Politics of Scotland

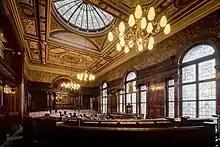
Debating hall of Glasgow City Chambers, seat of Glasgow's City Council

In August 2021, the SNP and the Scottish Greens agreed terms which would see the Scottish Greens enter into a power sharing agreement with the SNP, known as the Bute House Agreement. The agreement would see the Scottish Greens form part of the Scottish Government. The Agreement details the way in which the Scottish Government and the Green Group in Parliament will work together, the appointment of Green ministers, excluded policy areas from the Agreement, confidence and supply and dispute resolution. The agreement is accompanied by a shared policy programme, which sets out in detail where the two have decided to collaborate. On 31 August 2021, the SNP and Scottish Greens entered a power-sharing arrangement which resulted in the appointment of two Green MSPs as junior ministers in the government, delivery of a shared policy platform, and Green support for the government on votes of confidence and supply. There was no agreement on oil and gas exploration, but the government now argued that it had a stronger case for a national independence referendum. First Minister Humza Yousaf formally ended the Bute House Agreement on 25 April 2024, effectively removing the Scottish Greens from government. He claimed that the Bute House Agreement "had served its purpose" and would lead a minority Scottish Government. As a consequence, Yousaf faced a vote of no confidence in the Scottish Parliament, and resigned on 7 May 2024 amidst the resulting government crisis.